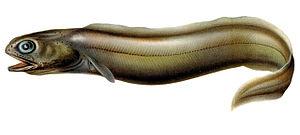
Coloconger est un genre de poissons anguilliformes de la famille des Colocongridae.
Les Anguilliformes sont un ordre de poissons téléostéens serpentiformes tels que les anguilles, les congres et les murènes.
Les Colocongridae sont une famille de poissons anguilliformes.